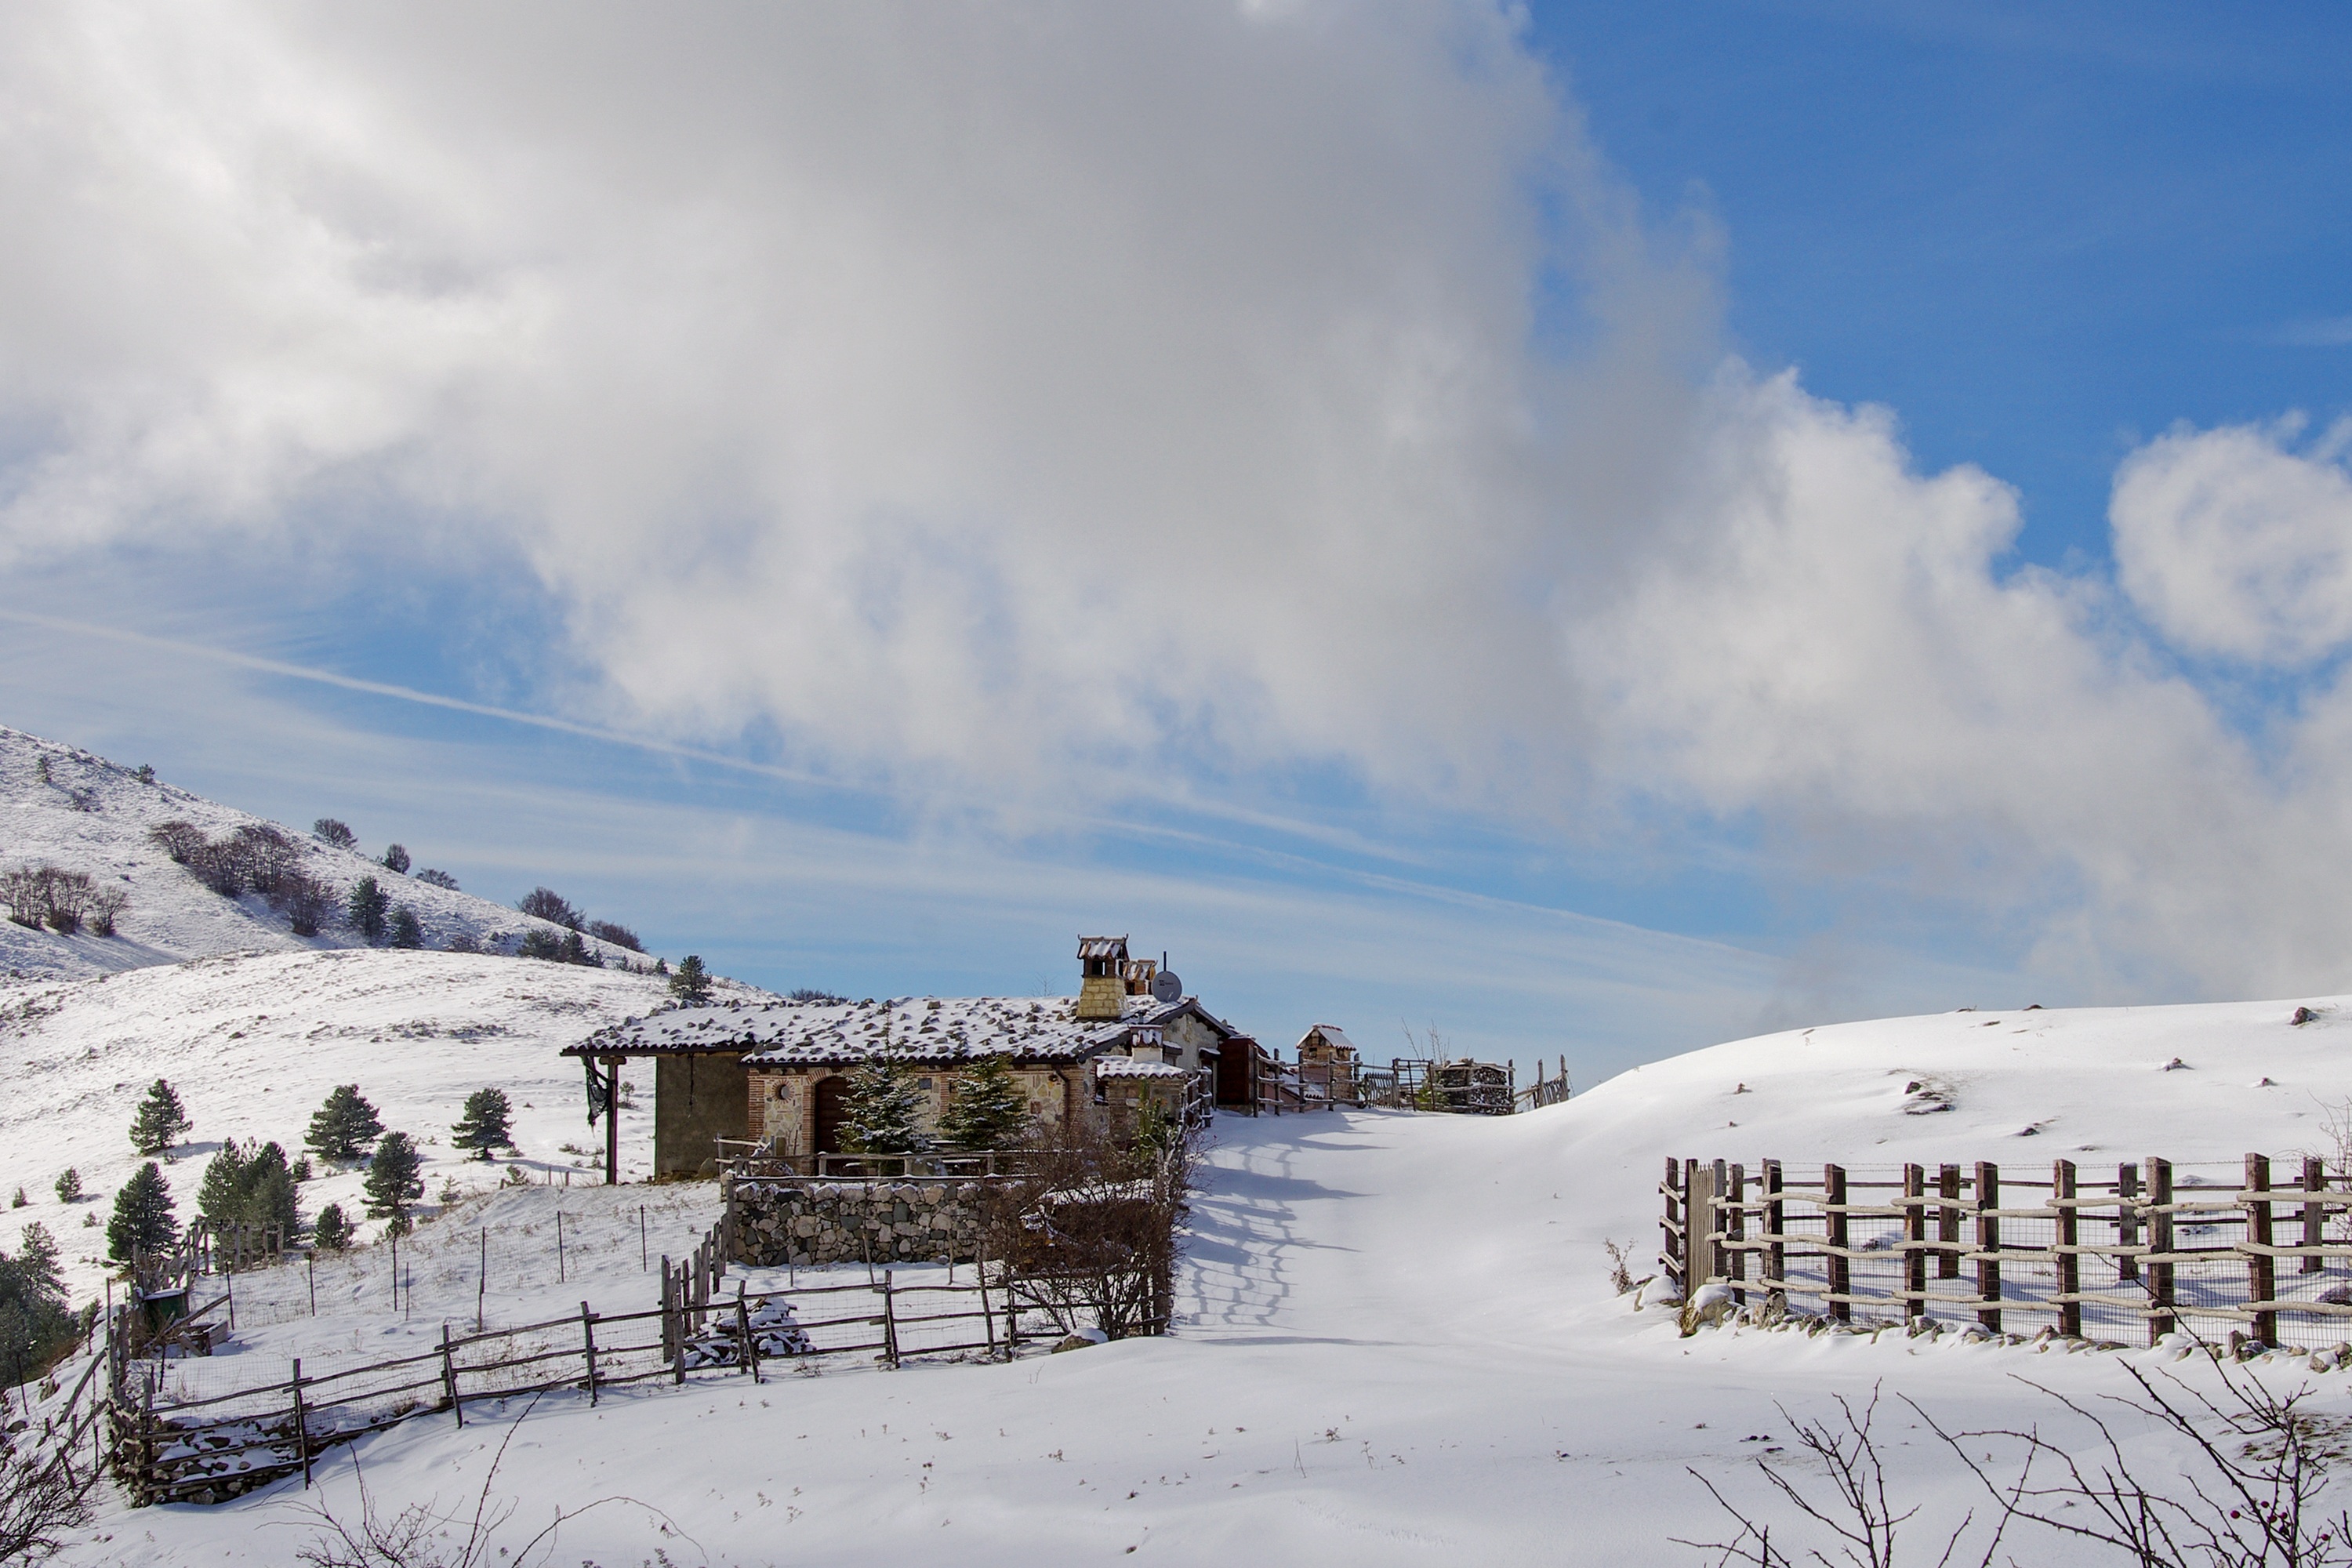
landscape, mountain, snow, winter, cloud, mountain range, weather, italy, season, winter landscape, alps, piste, national park of abruzzo, the abruzzo national park, l aquila, abruzzo, the apennines, gran sasso, campotosto, mountainous landforms, geological phenomenon